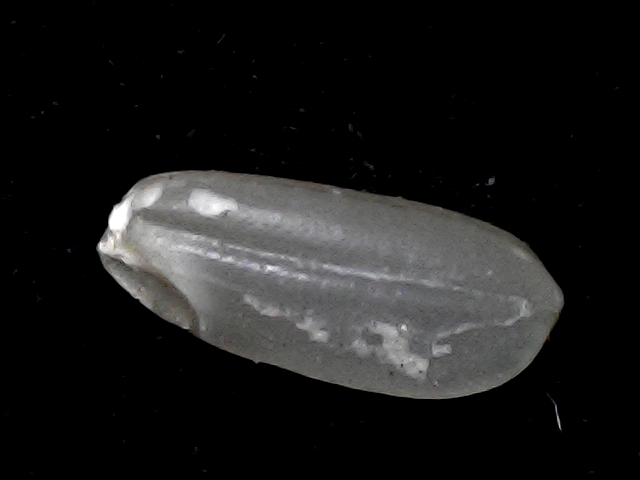
Rice variety: BR22